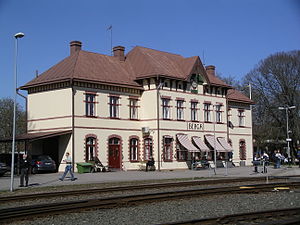
Högsby kommun
Högsby kommun er en kommune i Kalmar län i Sverige.